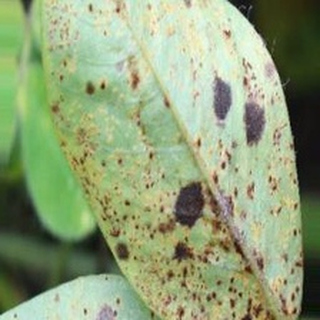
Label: groundnut_rust